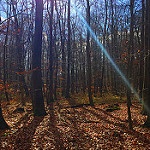
Scene: Outdoor